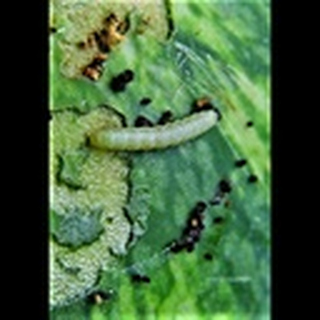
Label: cotton_army_worm